Marshall Islands

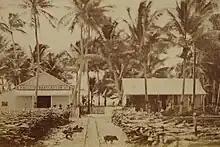
Offices of the Pacific Navigation Co. at Jaluit Atoll in the late 1880s

The Marshallese sailed between islands on walaps made from breadfruit-tree wood and coconut-fiber rope. They navigated by using the stars for orientation and initial course setting, but also developed a piloting technique of interpreting disruptions in ocean swells to determine the location of low coral atolls below the horizon. They noticed that swells refracted around the undersea slope of atolls. When refracted swells from different directions met, they created noticeable disruption patterns, which Marshallese pilots could read to determine the direction of an island. When interviewed by anthropologists, some Marshallese sailors noted that they piloted their canoes by both sight and feeling changes in the motion of the boat. Sailors also invented stick charts to map the swell patterns, but unlike western navigational charts, the Marshallese stick charts were tools for teaching students and for consultation before embarking on a voyage; navigators did not take charts with them when they set sail.